Krauss-Maffei ML 500 C

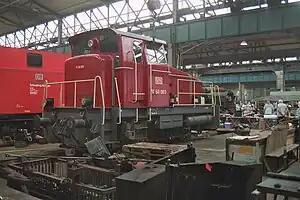

The Krauss-Maffei ML 500 C industrial and works locomotive was built between 1954 and 1966 by Krauss-Maffei.